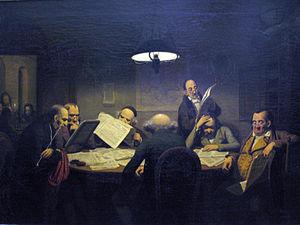
Un cabinet de lecture est un établissement où le public du XVIIIᵉ et du XIXᵉ siècle pouvait lire, moyennant une faible rétribution, les feuilles publiques et les ouvrages nouveaux et anciens.